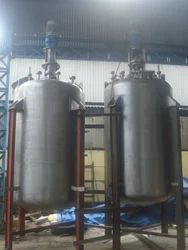
Label: Stainless_Steel_Reactors